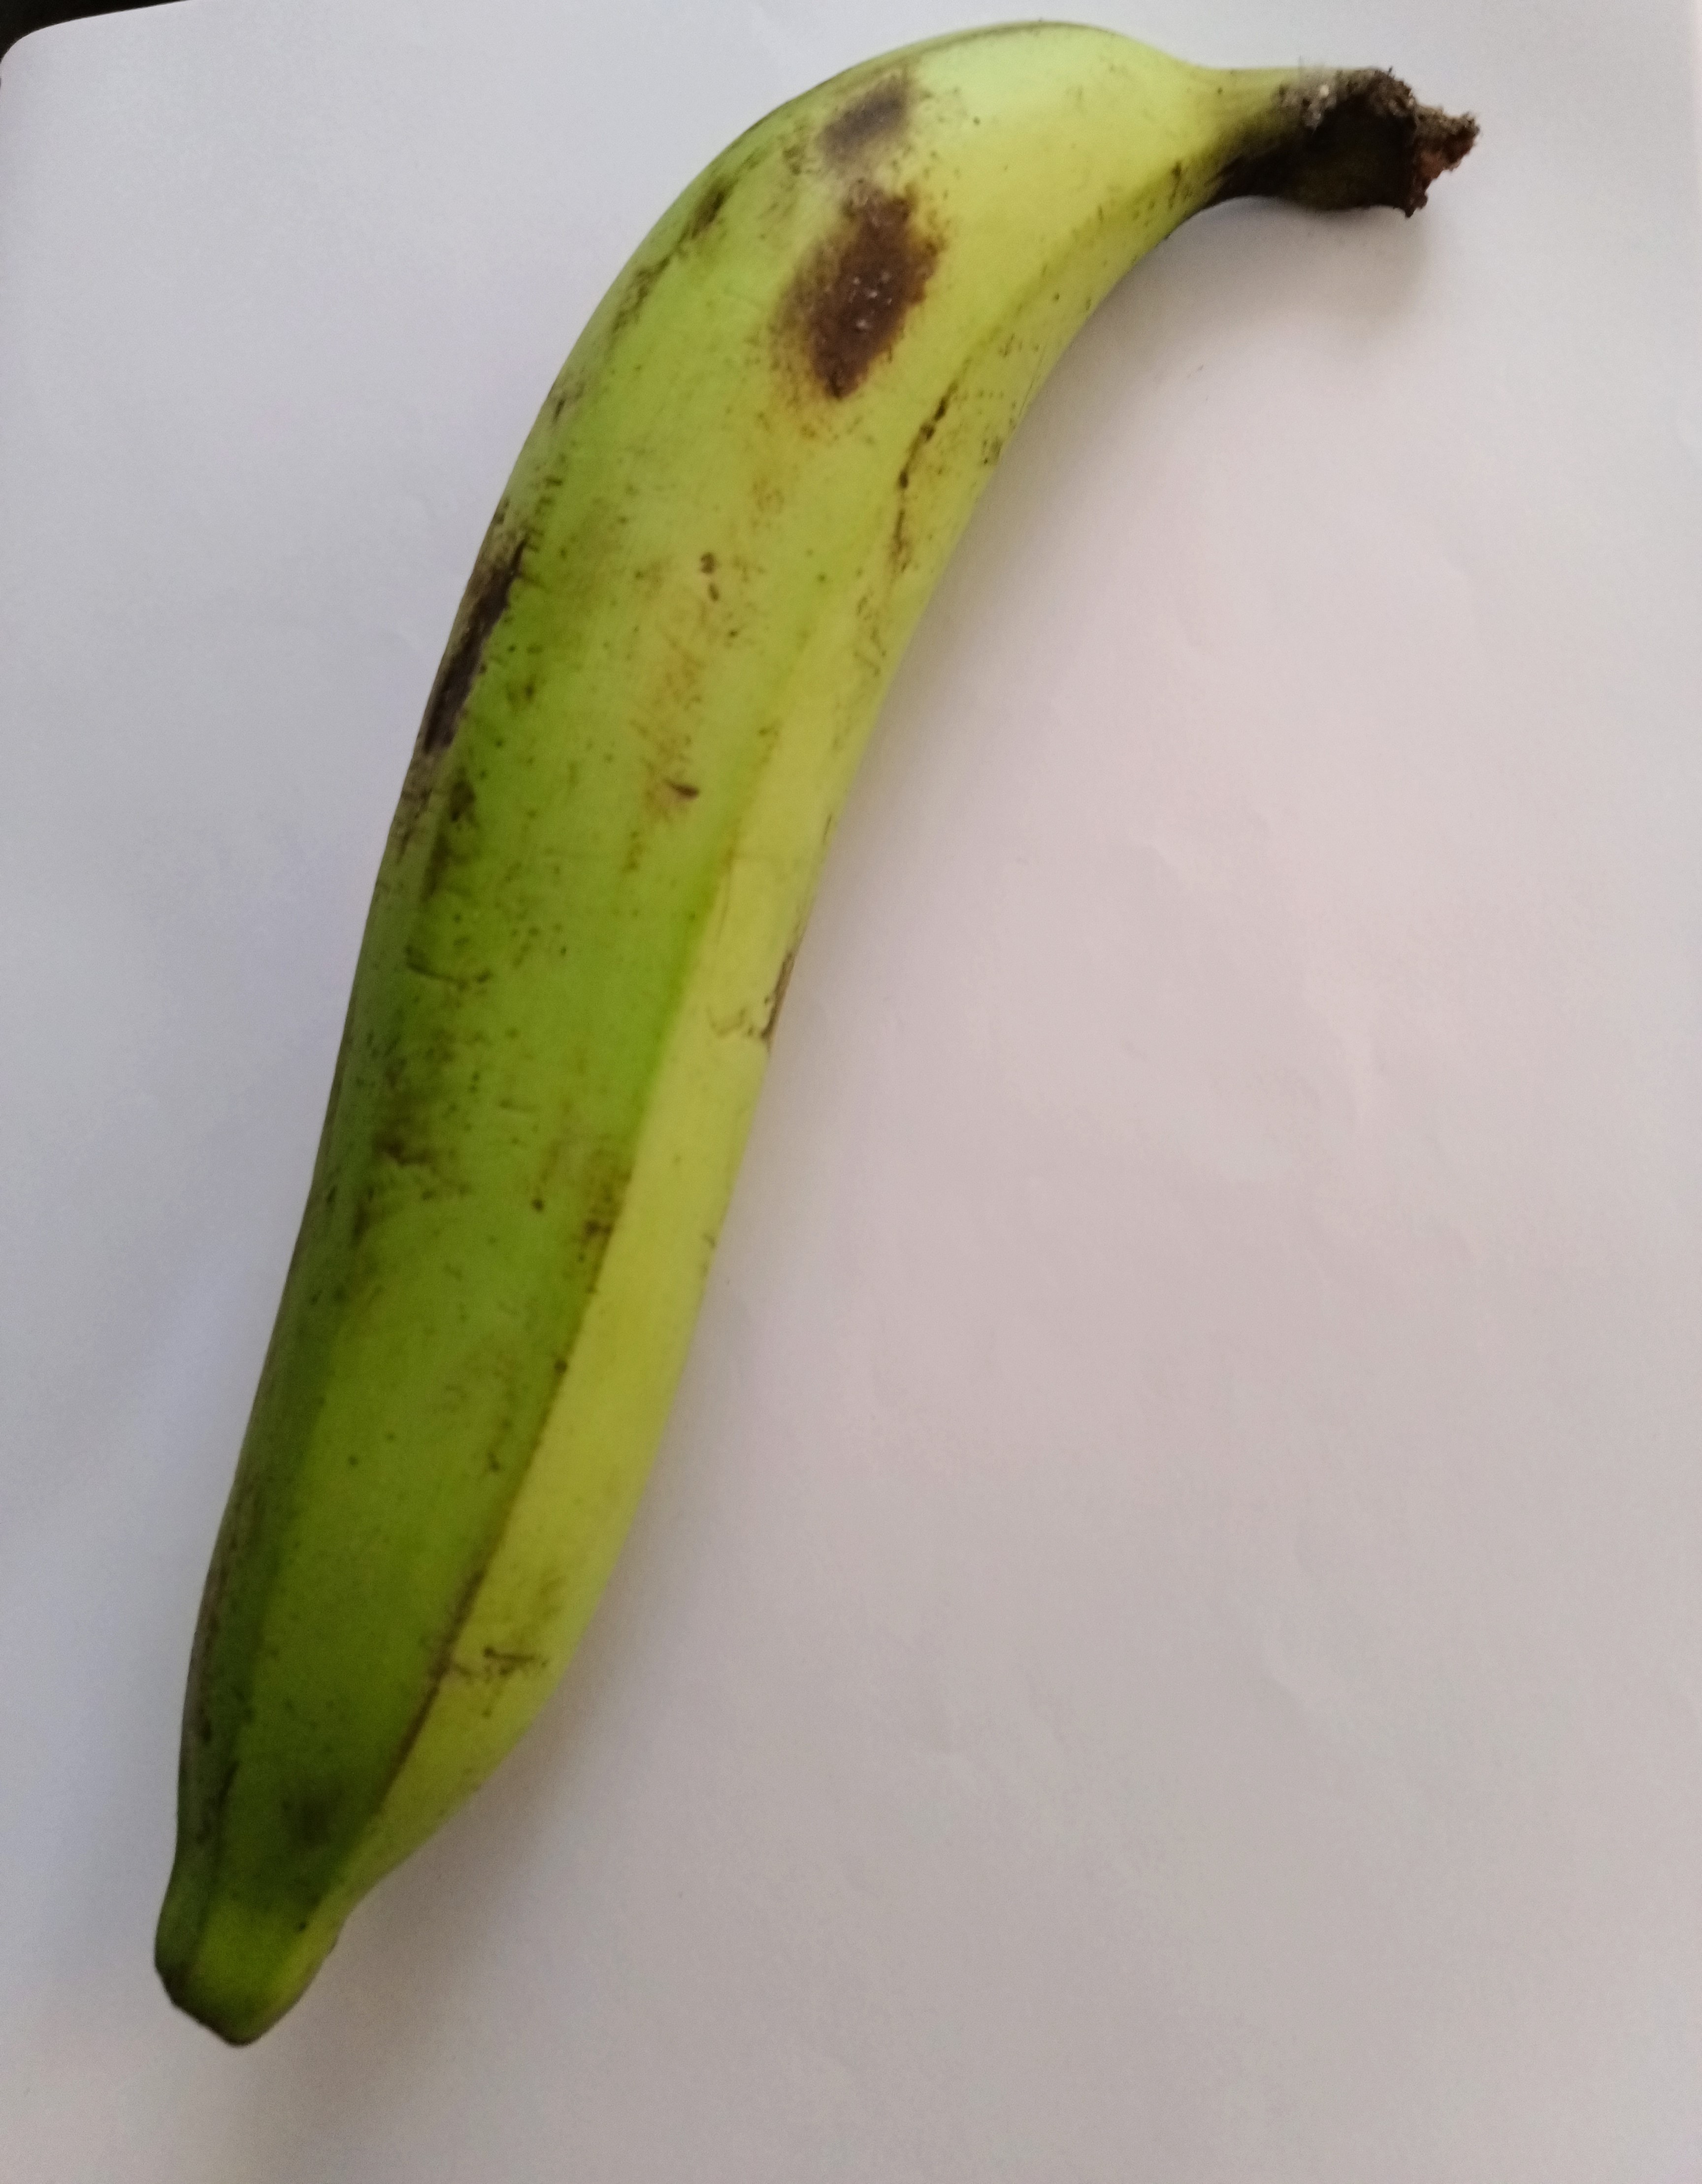
Banana variety: Shagor